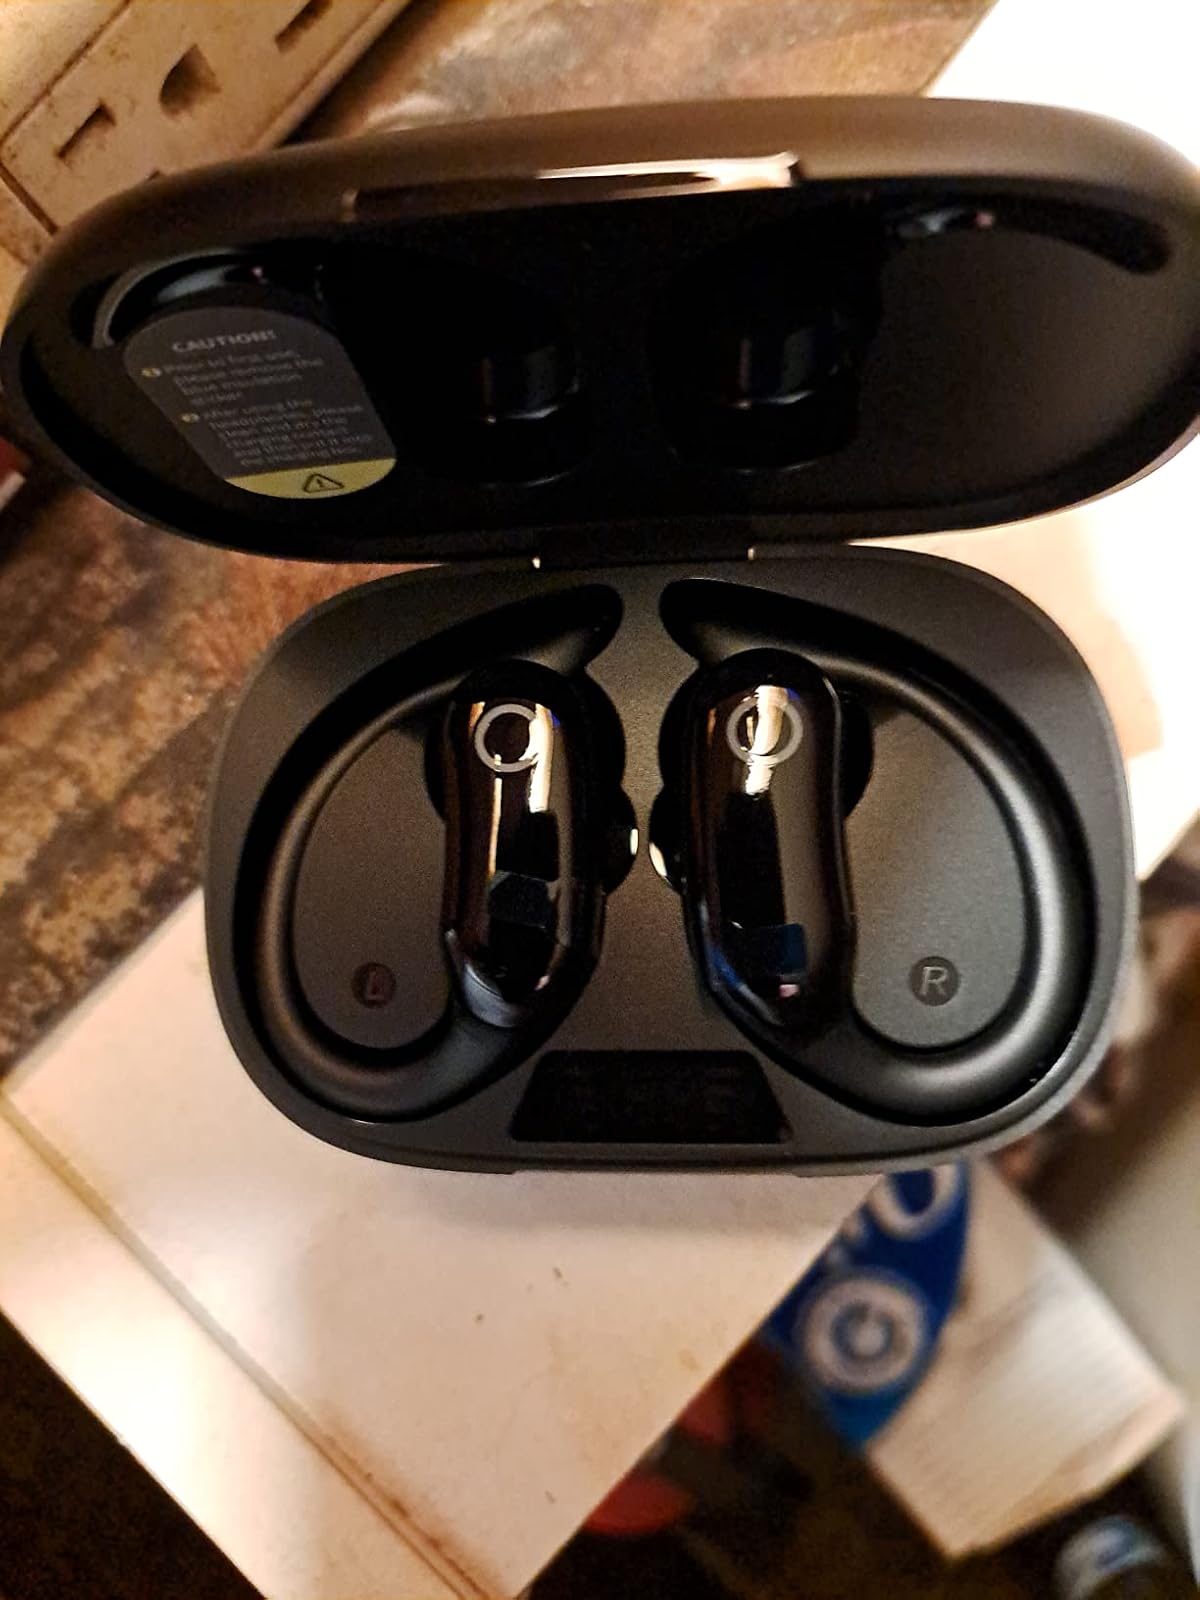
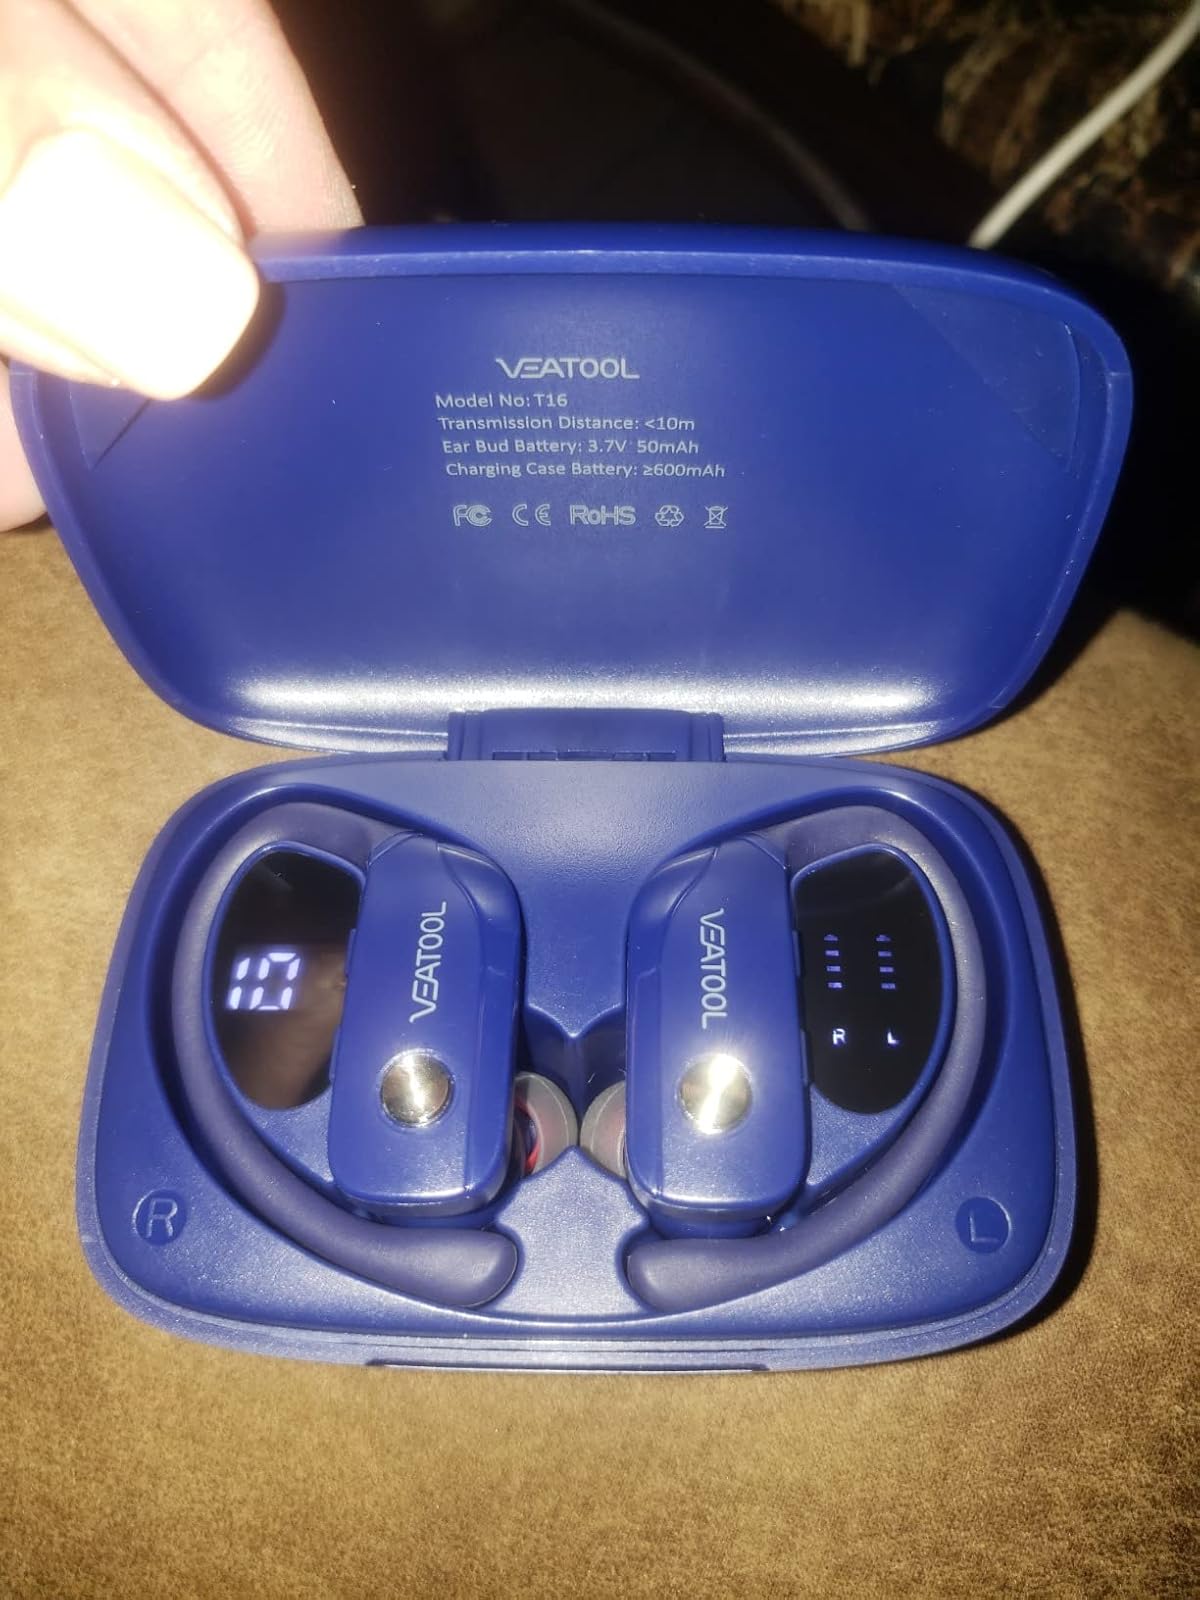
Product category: earbuds
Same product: no